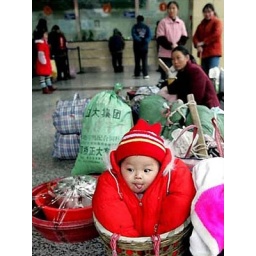
cute baby in bag